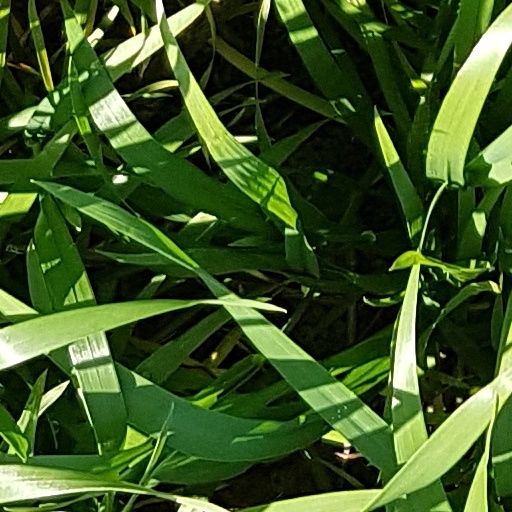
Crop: wheat